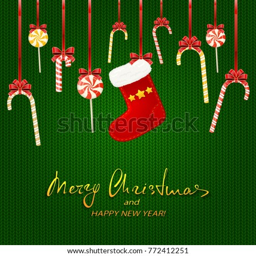
christmas sock and candy canes on a green knitted background .